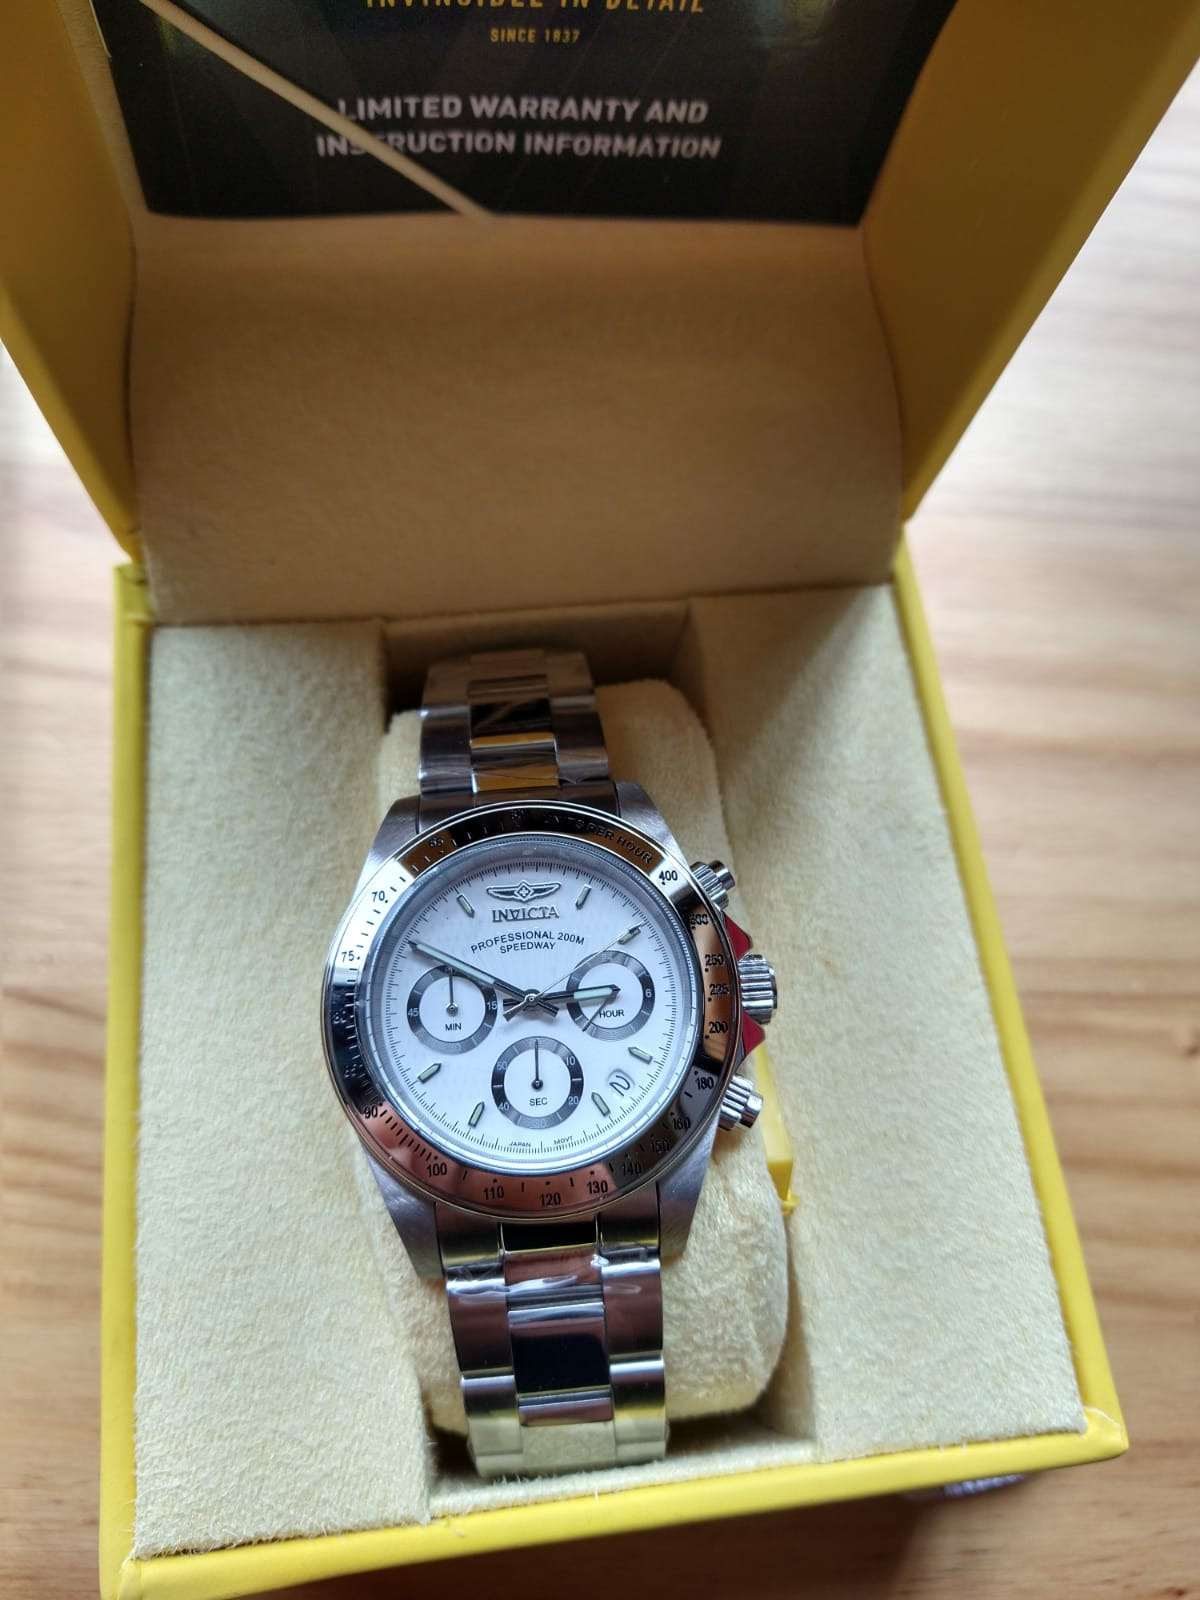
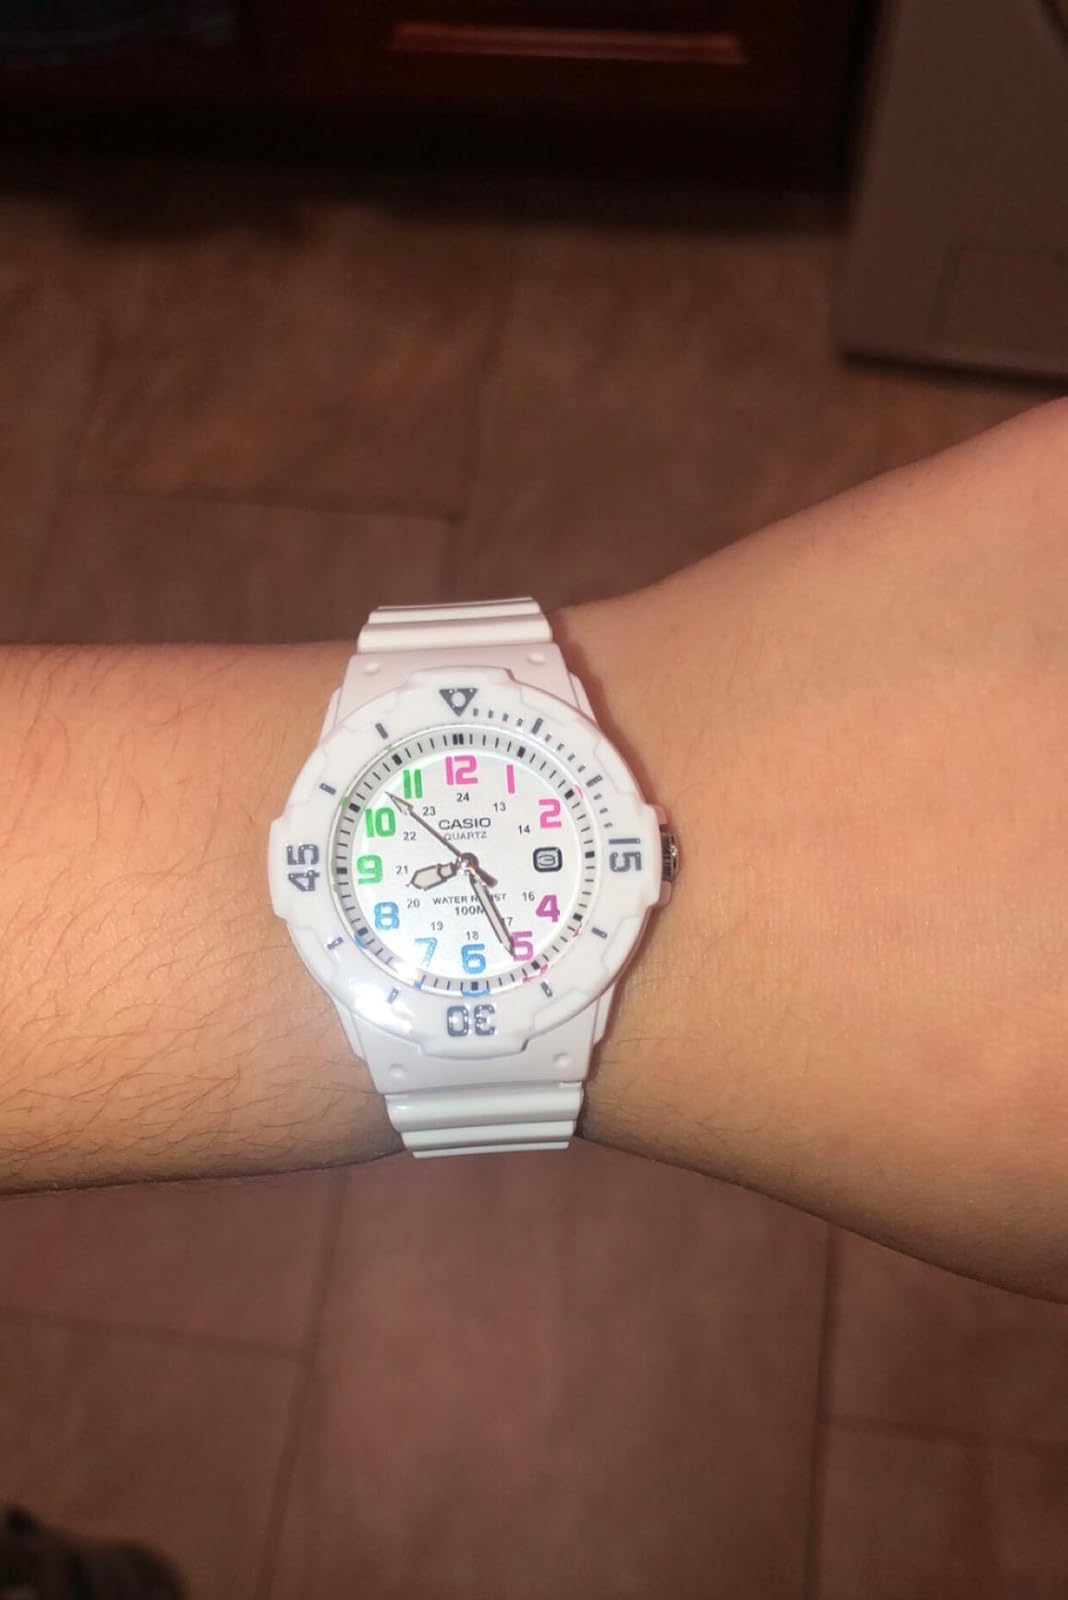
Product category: accessories_watch
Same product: no